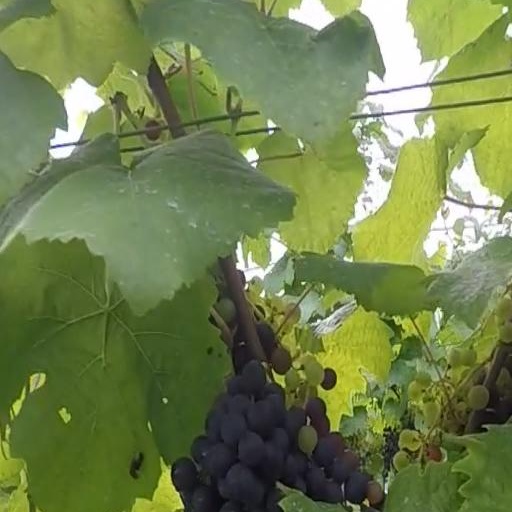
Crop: grape